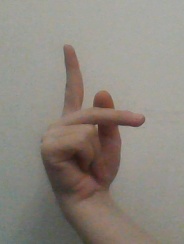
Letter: dha